Japanese tanks of World War II

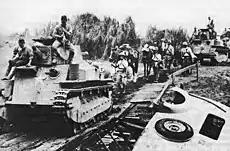
Type 89 Chi-Ro advancing towards Manila, Philippines, January 1942

The IJA decided that the Type 87 Chi-I was too heavy and slow to be used as its main tank, so the Type 89 Chi-Ro was developed to overcome these shortcomings. The new design weighed 12.8 tons and used stronger and lighter steel plate instead of the Type 87's iron armor. Armament was a Type 90 57 mm gun, along with two Type 91 6.5 mm machine guns. The Type 89 prototype was completed in 1929, with production starting in 1931, making this the first tank to be mass-produced in Japan. The designation is also known as the Type 89 "I-Go" and sometimes transliterated "Yi-Go".